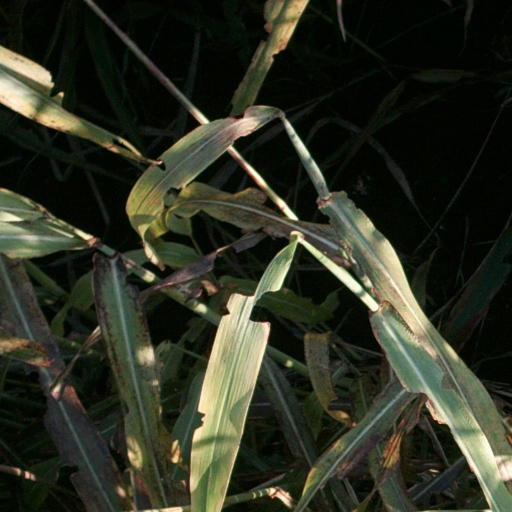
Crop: sorghum